2018 Commonwealth Games

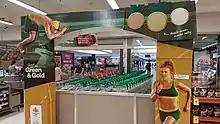
Commonwealth Games display at a Woolworths supermarket in Warwick, Western Australia

During the Games period, free public transportation within Queensland region was provided to ticket and accreditation holders. The free transportation services were available on local buses, train and Gold Coast light rail (G:link) services on the Gold Coast and on TransLink and Qconnect bus services in Cairns and Townsville.